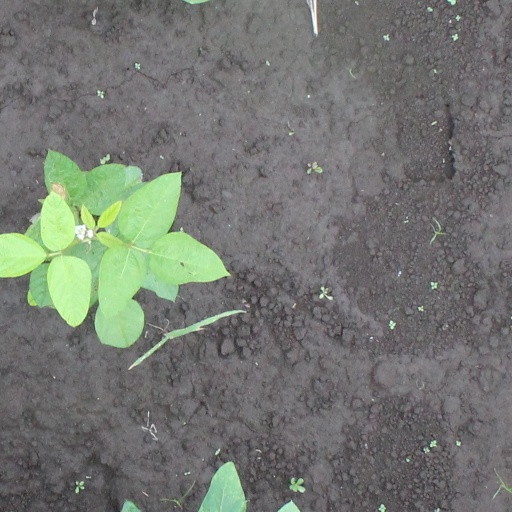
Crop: soybean